Alyssa Thomas

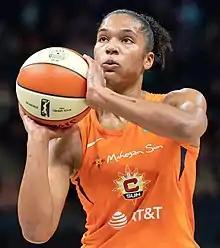
Thomas in 2019

Alyssa Thomas (born April 12, 1992) is an American professional basketball forward for the Phoenix Mercury of the Women's National Basketball Association (WNBA). She played college basketball for the Maryland Terrapins. The New York Liberty drafted Thomas 4th overall in the 2014 WNBA draft, and immediately traded her to the Connecticut Sun along with Kelsey Bone and a 2015 first-round draft pick in exchange for Tina Charles. Thomas is the University of Maryland's all-time leader in scoring, rebounding and double-doubles for the women's program, and one of nine athletes in NCAAW history with six career triple-doubles. In the WNBA, Thomas recorded fifteen career triple-doubles. She is the only player to record 15+, 15+, 10+ with 0 turnovers in WNBA history.